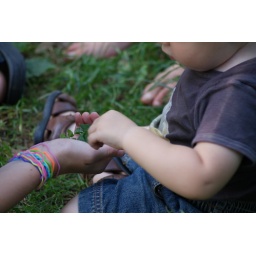
camping at loft mountain in the blue ridge